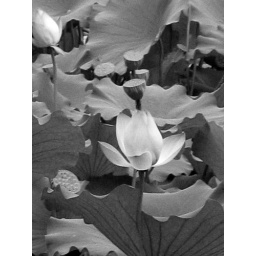
Lotus flowers in black and white; always beautiful